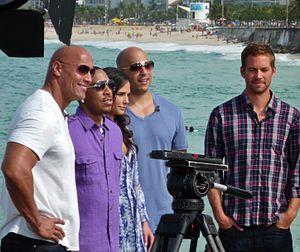
Jordana Brewster est une actrice américaine née le 26 avril 1980 à Panama.
Paul William Walker IV, dit Paul Walker, né le 12 septembre 1973 à Glendale en Californie et mort accidentellement le 30 novembre 2013 à Valencia dans le même État, est un acteur, scénariste et producteur de cinéma américain.